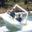
Label: ship